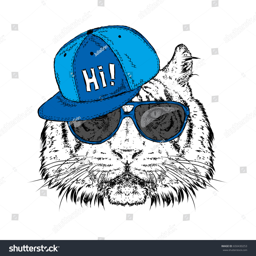
a beautiful tiger in a cap and glasses .